Sky position (RA, Dec in degrees): 212.165, 5.677
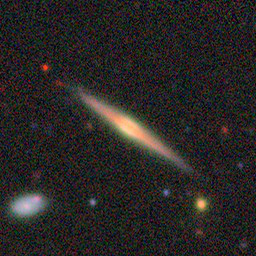
Galaxy morphology: Edge-on Galaxies with Bulge